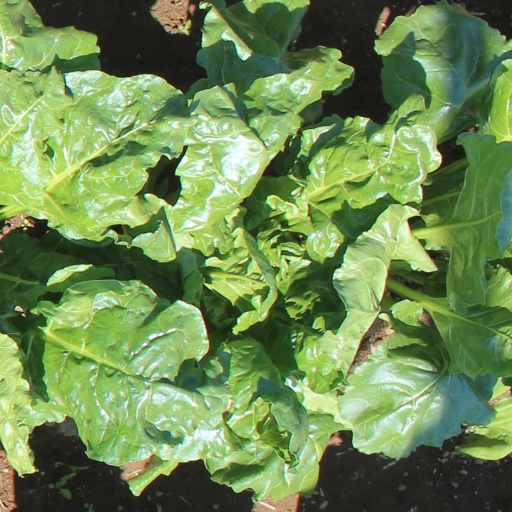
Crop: sugar beet